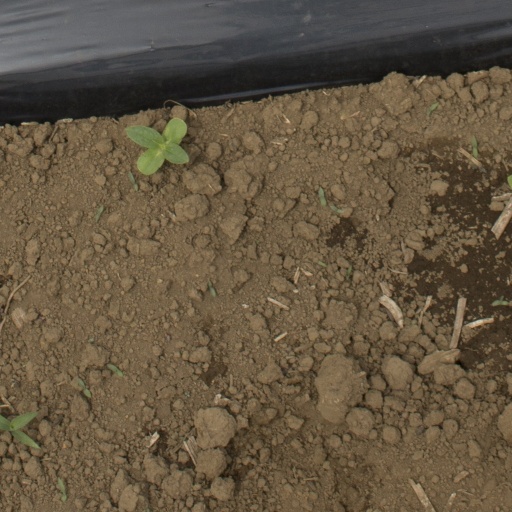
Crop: Jerusalem artichoke